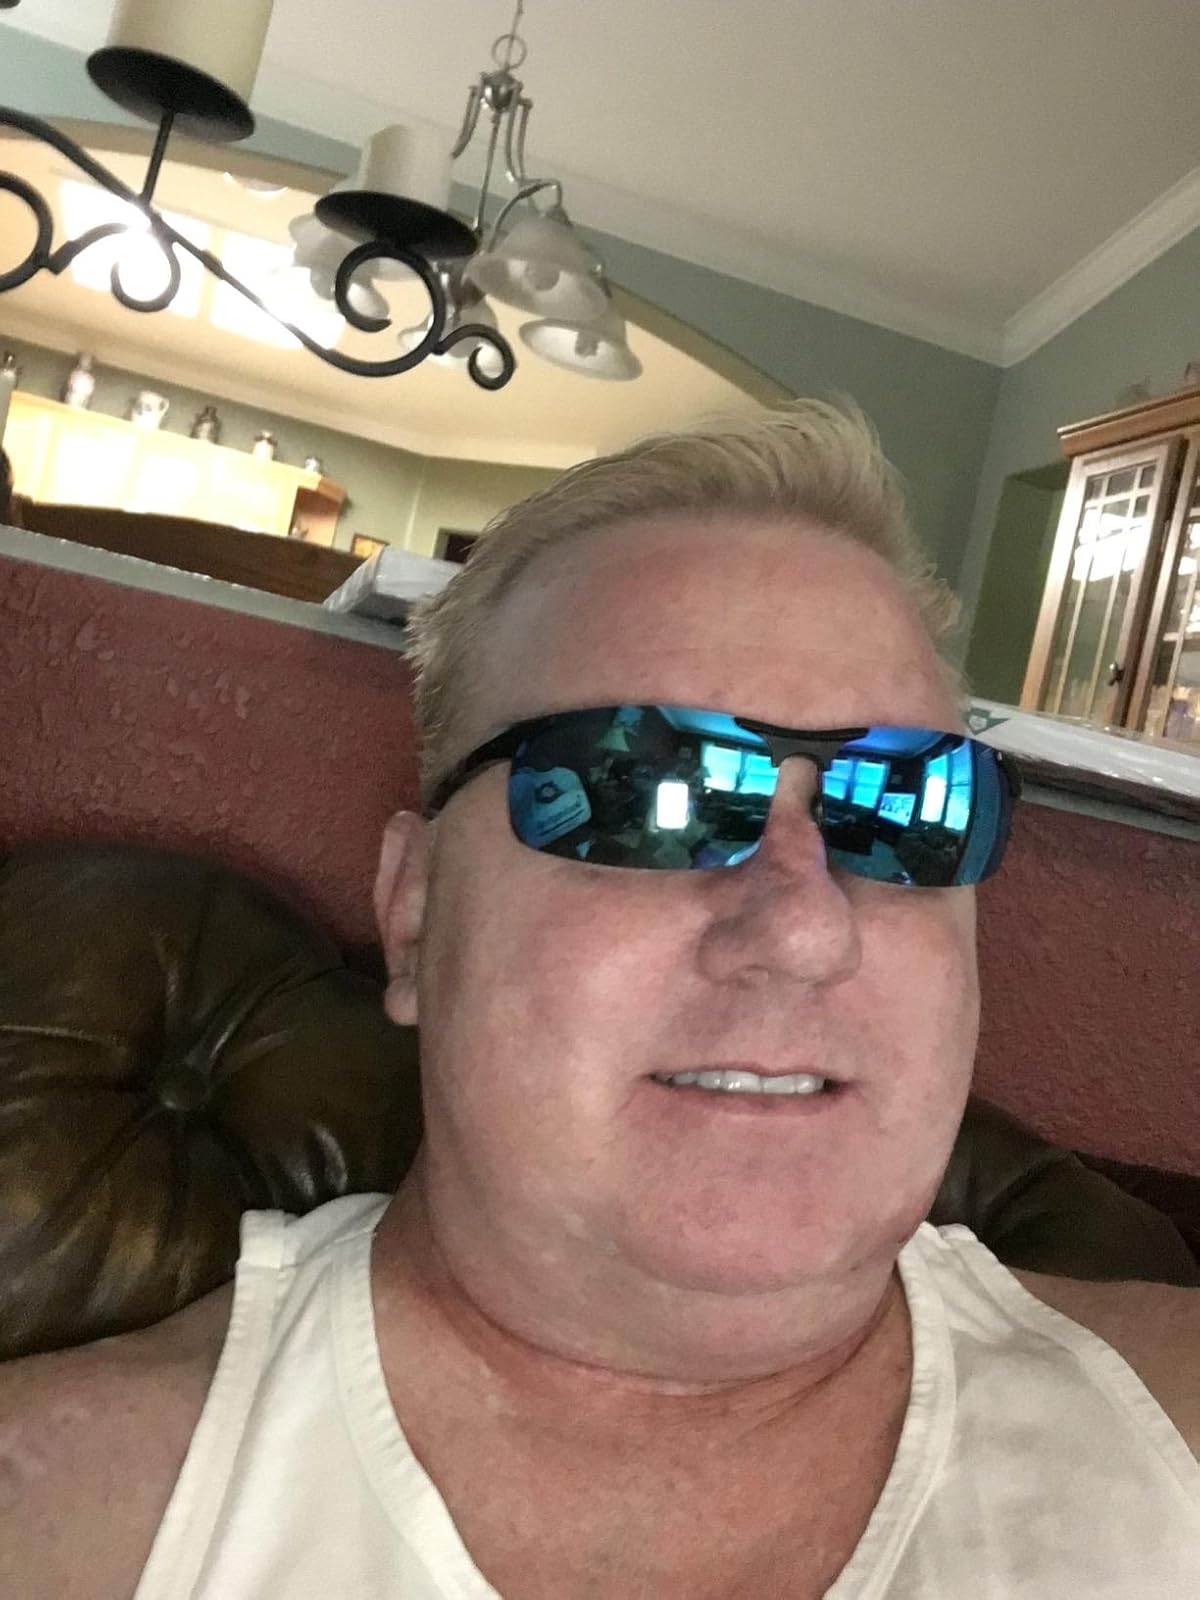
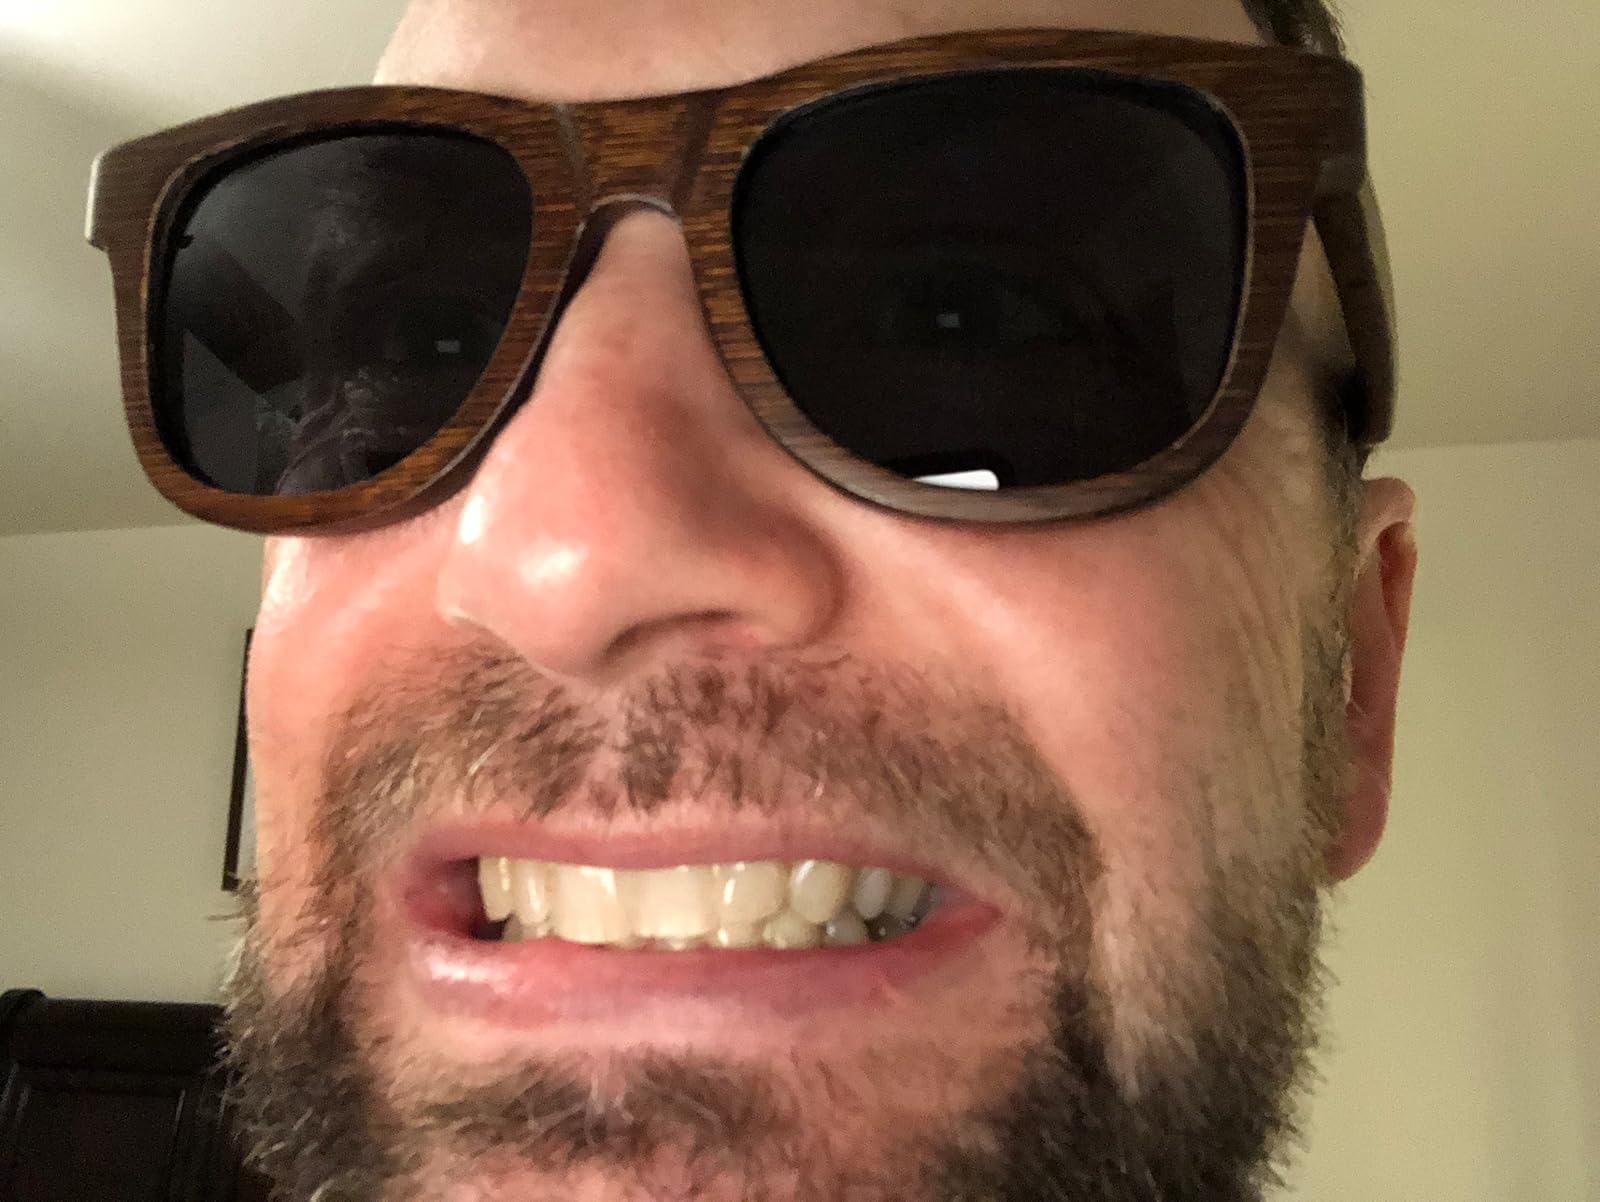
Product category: accessories_sunglasses
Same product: no